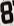
Number: 8